Emidio Agostinoni

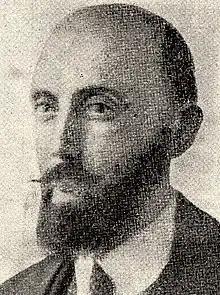

Emidio Agostinoni (or Agostinone) (Montesilvano, May 13, 1879 – Montesilvano, September 28, 1933) was an Italian politician, journalist, photographer and pedagogue.